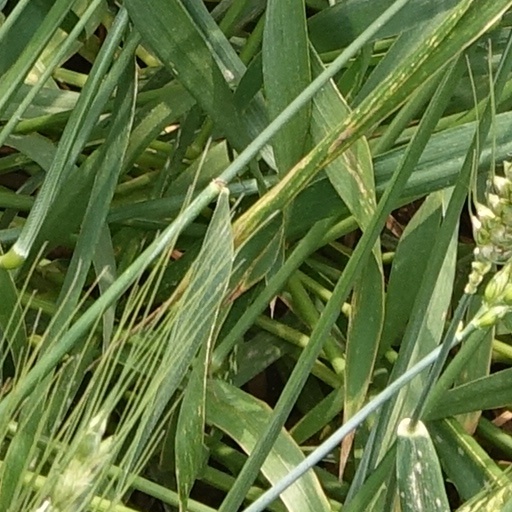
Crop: wheat